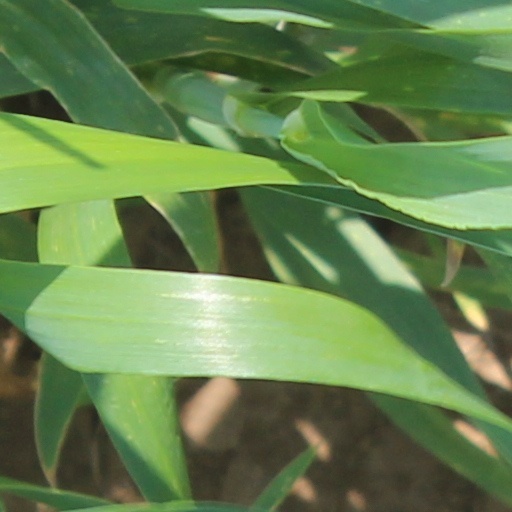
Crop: wheat